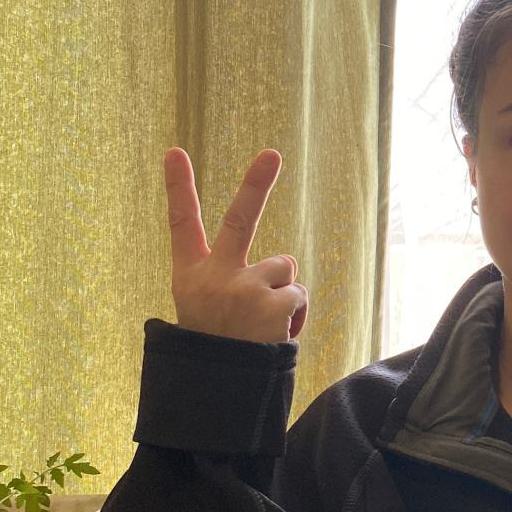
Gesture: peace_inverted